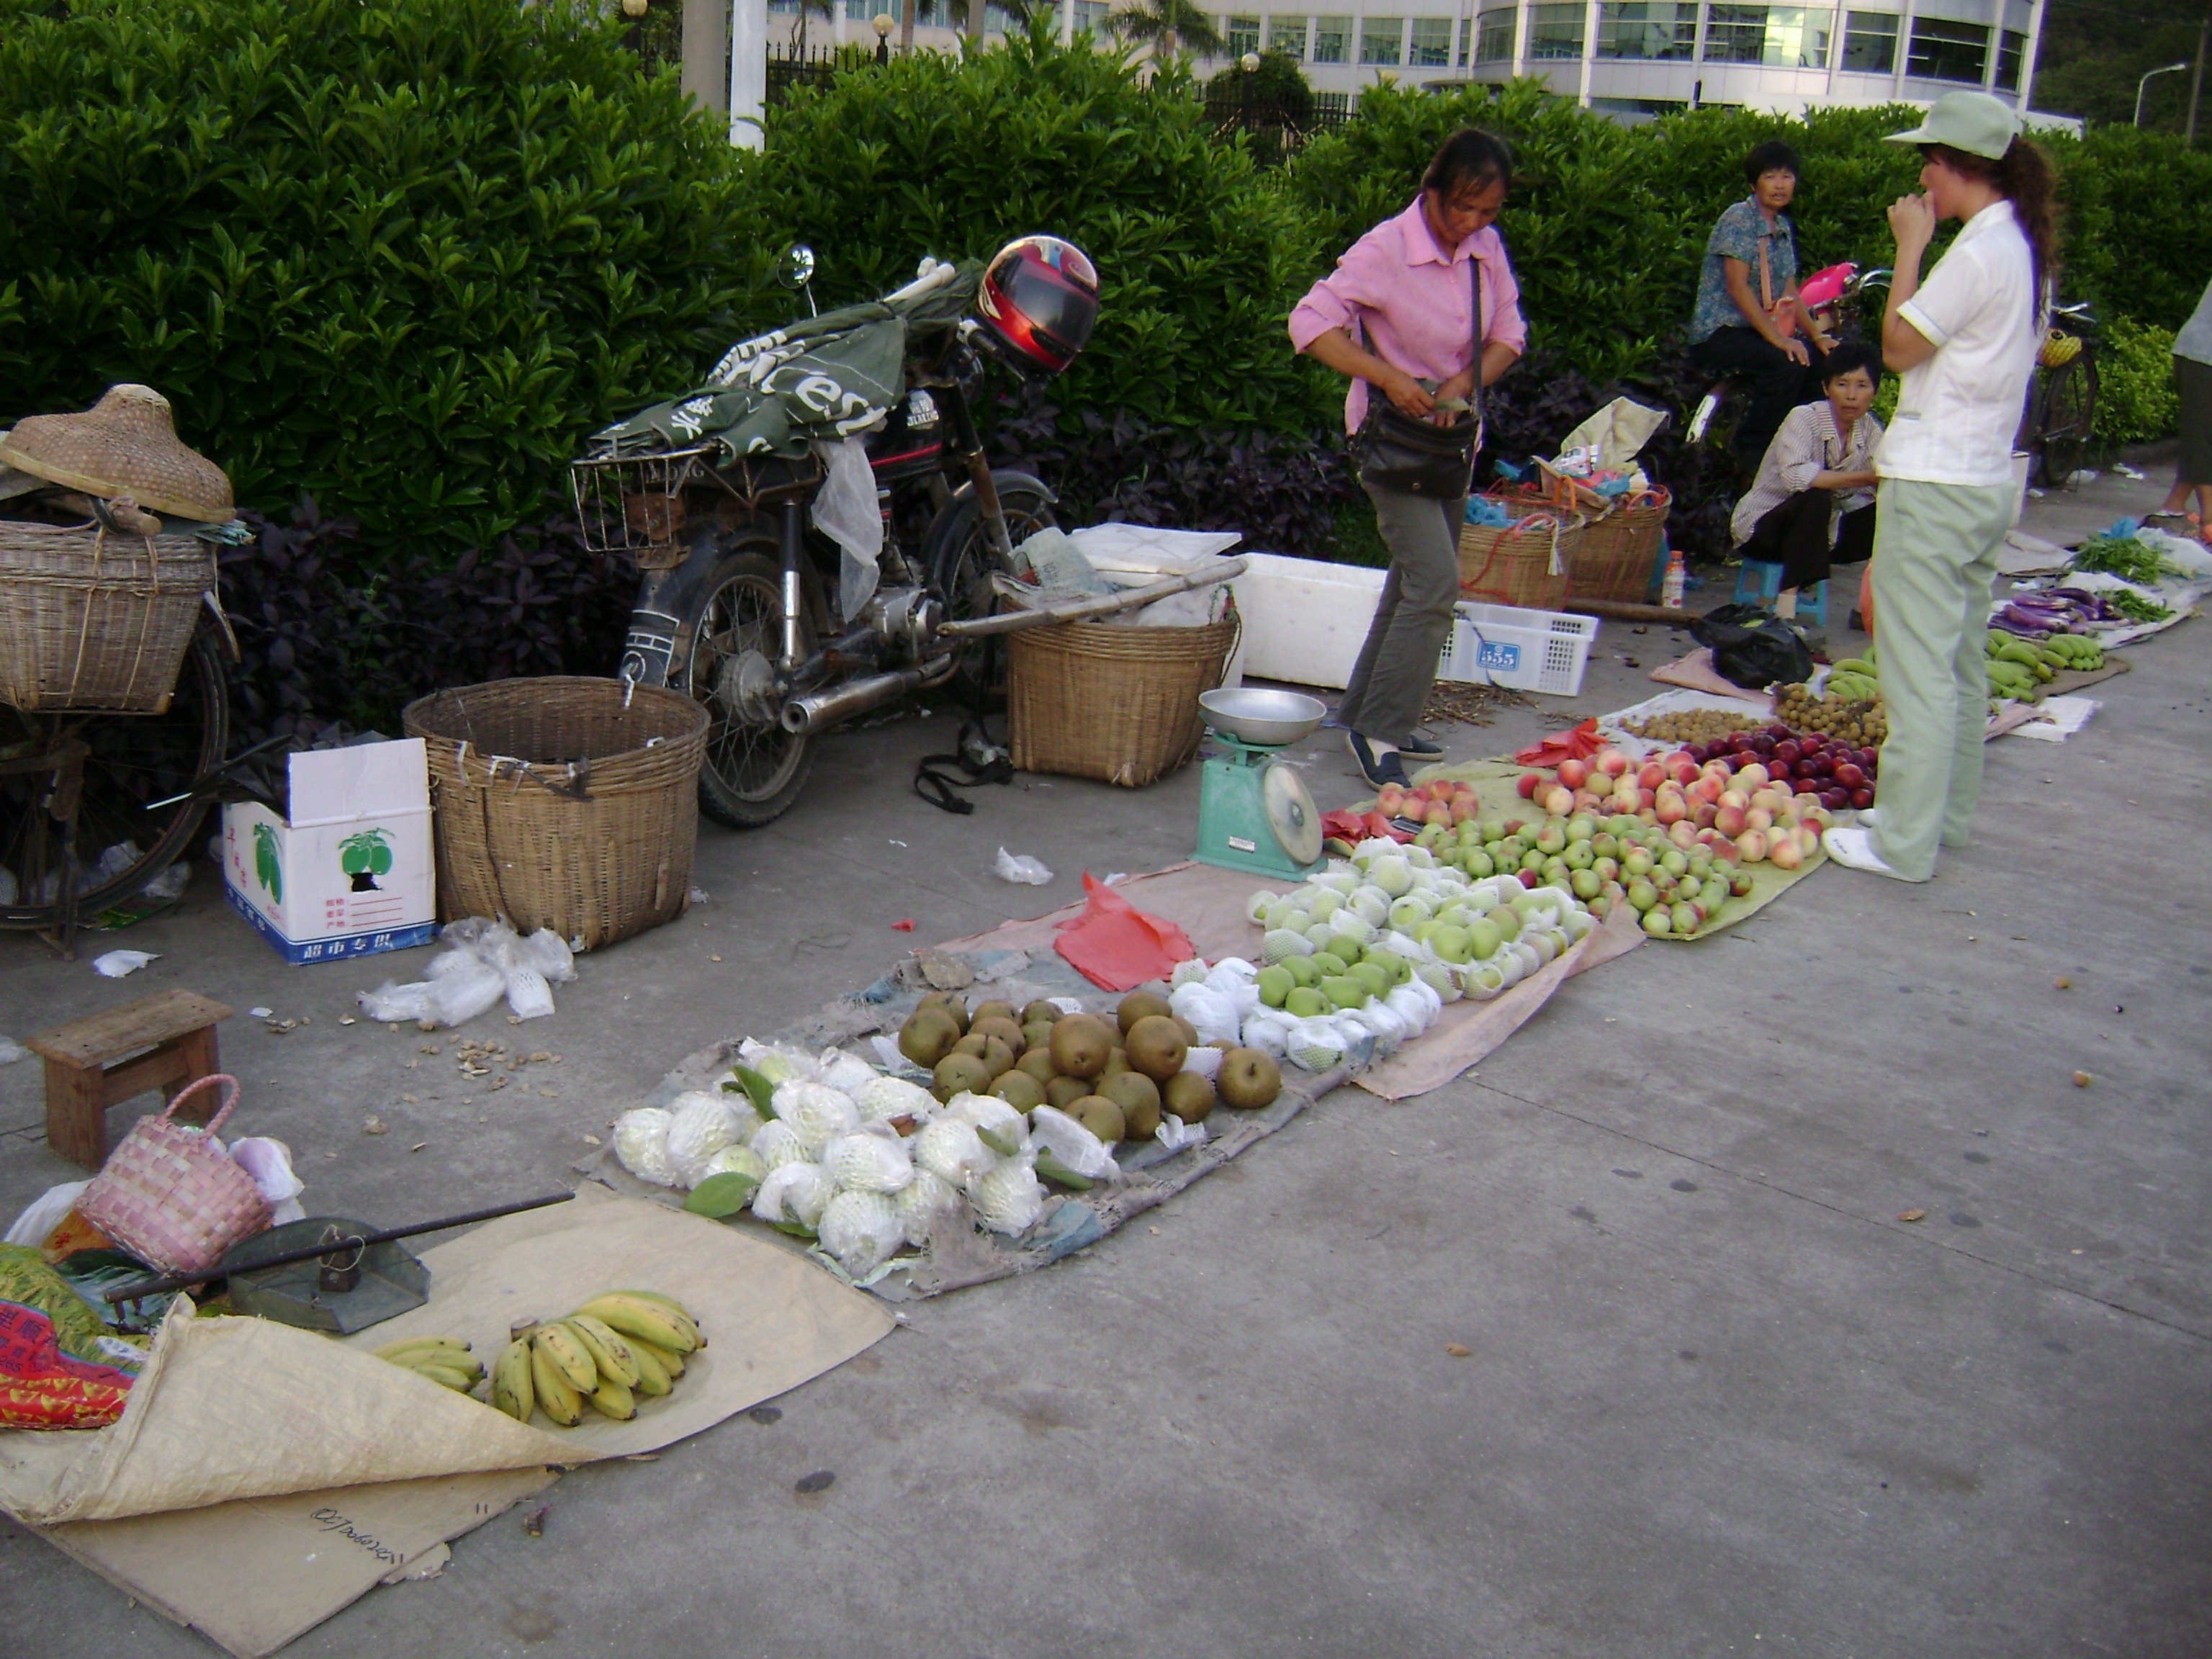
fruit, flower, city, ripe, food, vendor, ingredient, community, natural, fresh, market, marketplace, agriculture, juicy, healthy, delicious, health, public space, nutrition, tasty, vegetarian, raw, china, diet, organic, nutritious, human settlement, sidewalk vendor